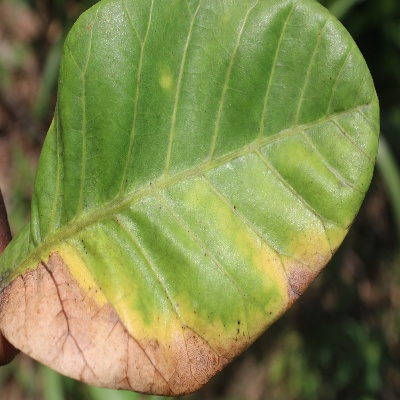
Crop: Cashew
Condition: anthracnose